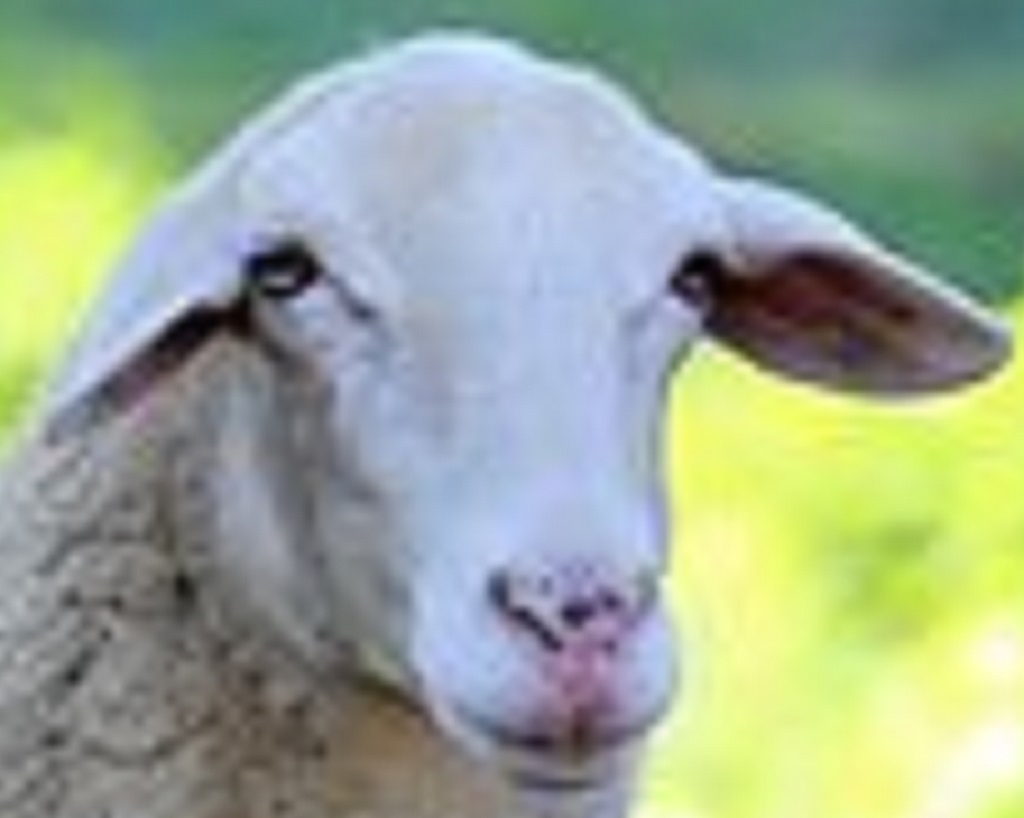
Label: no pain